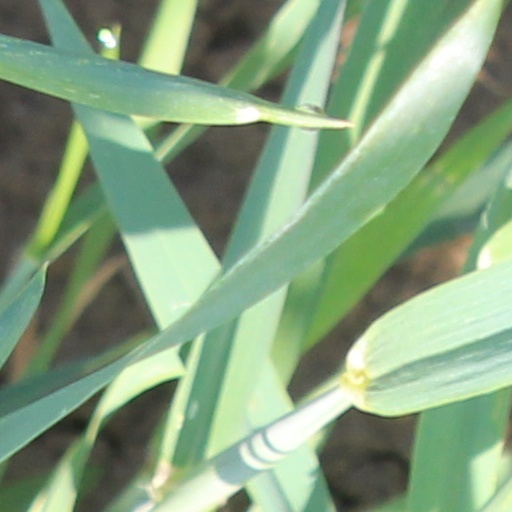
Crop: wheat